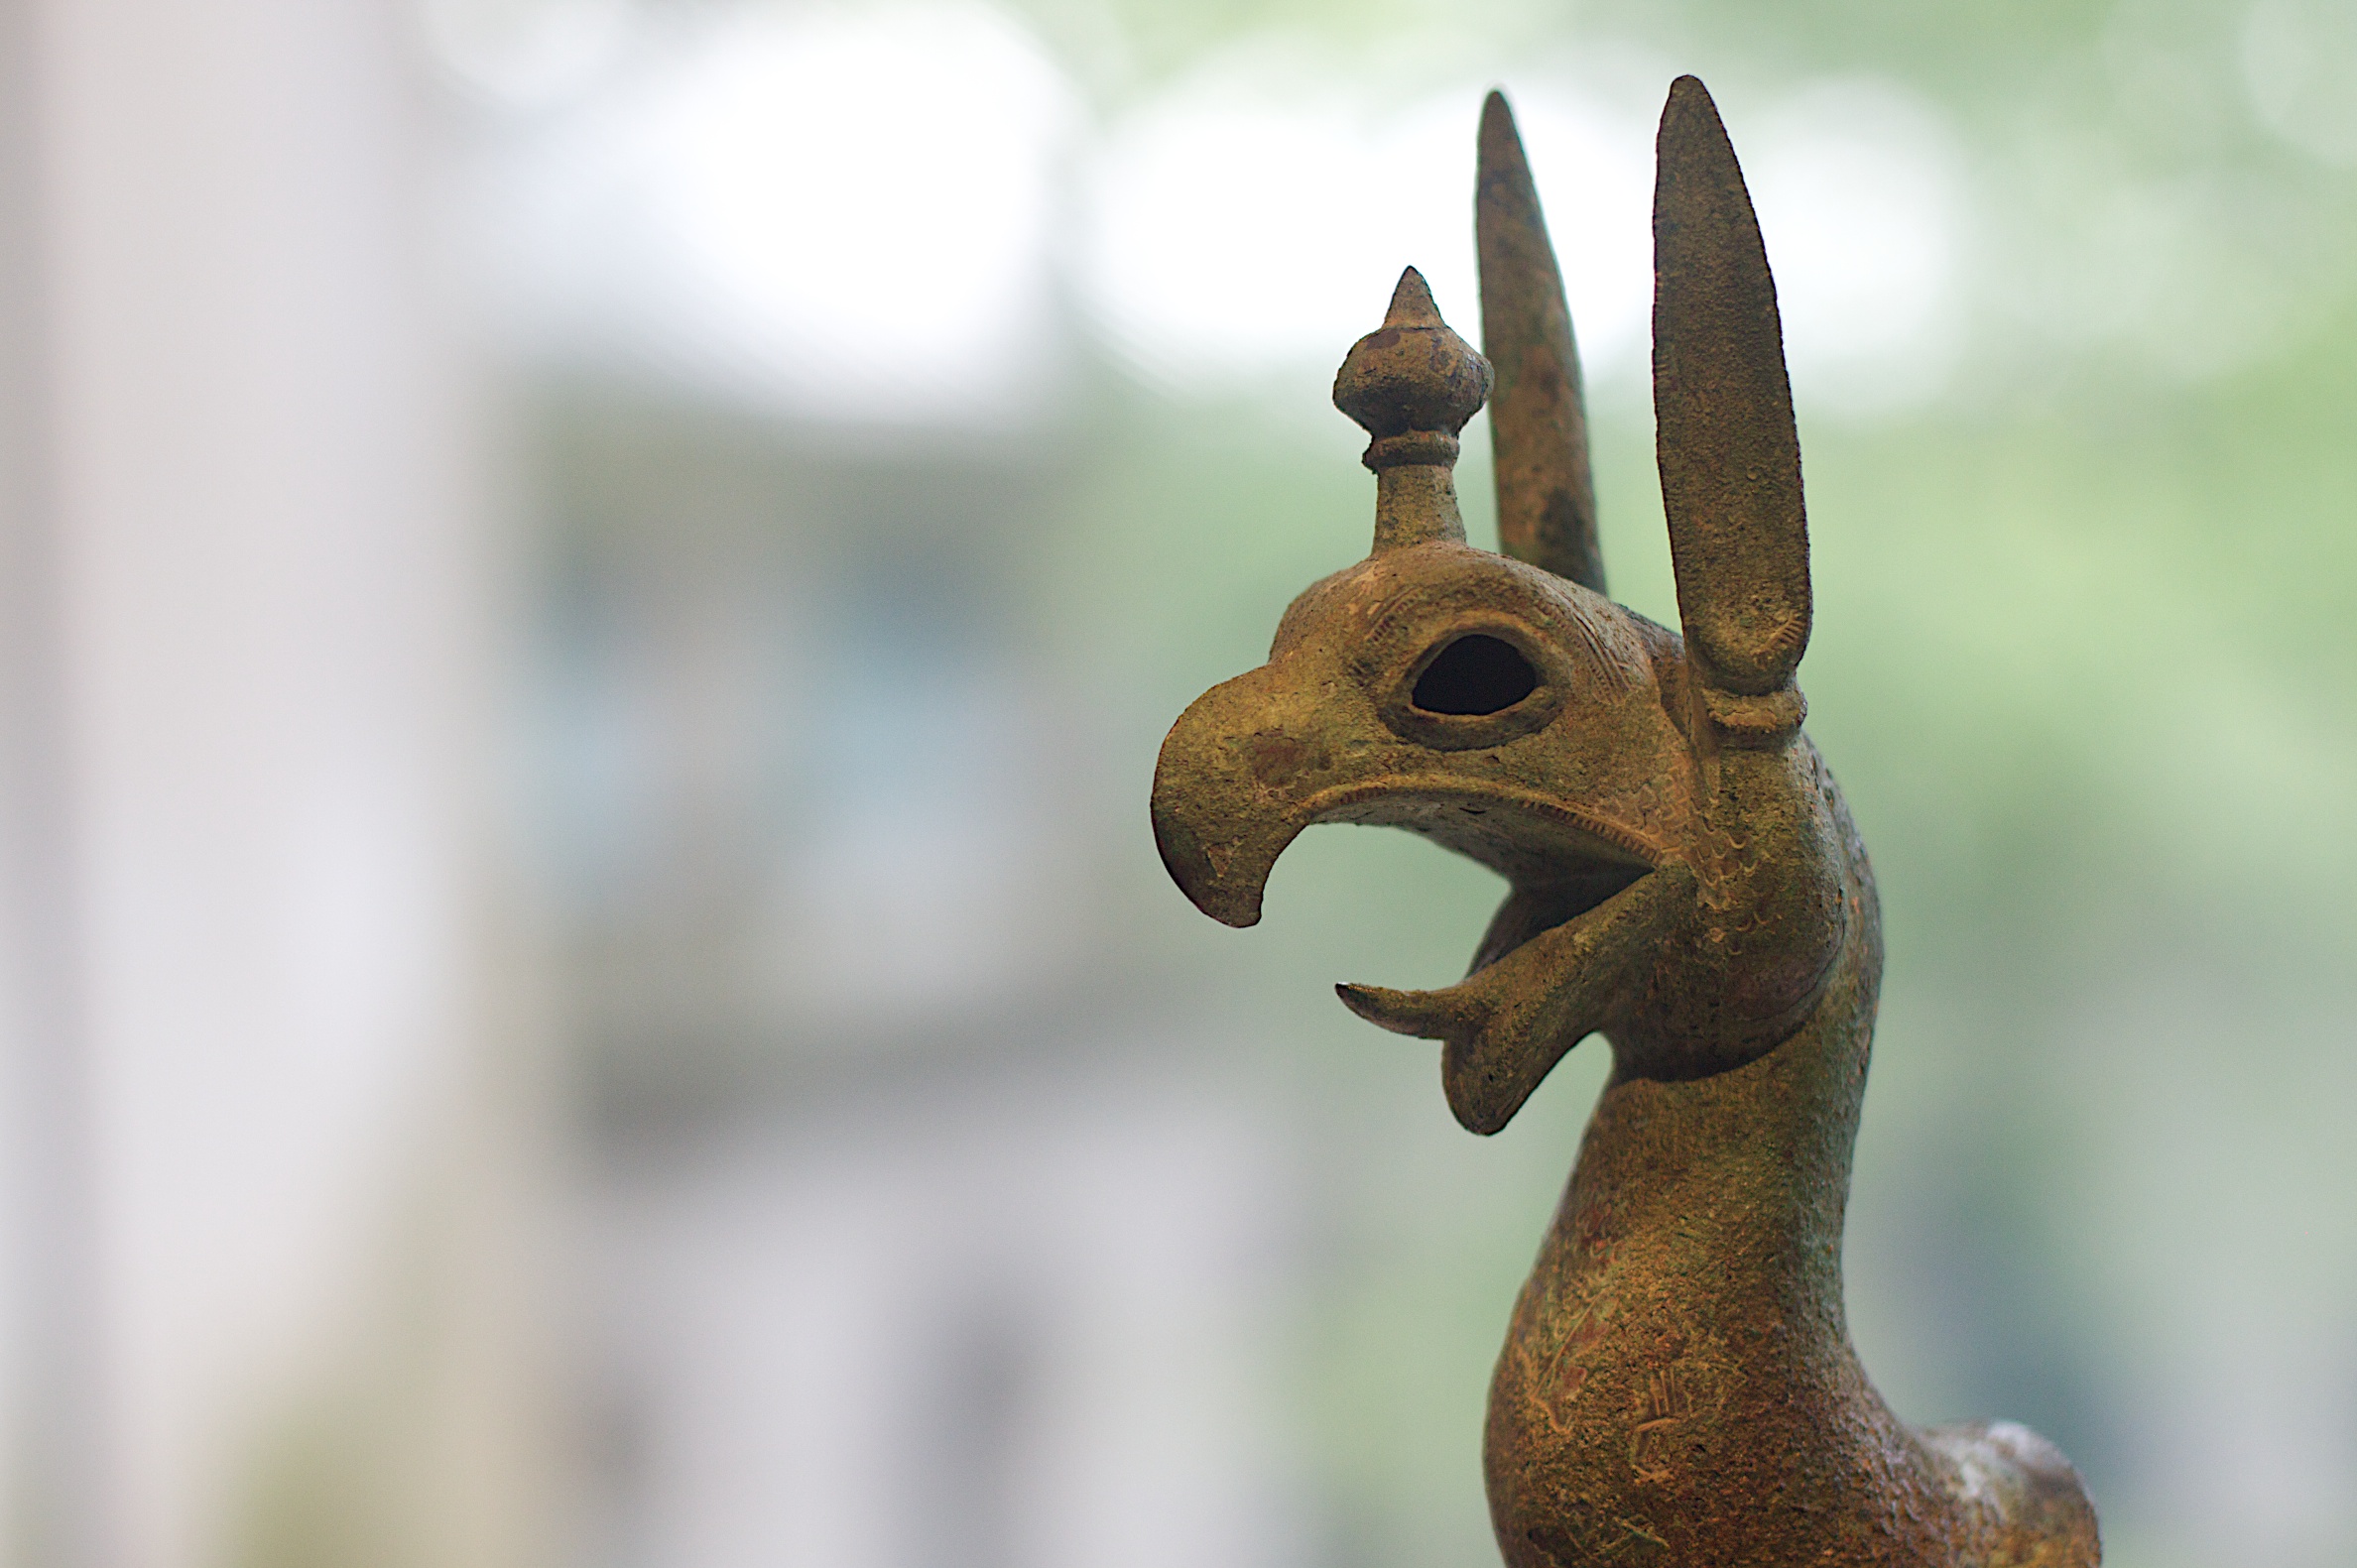
leaf, wildlife, statue, squirrel, fauna, close up, sculpture, head, carving, fiveku